Peter Stearns

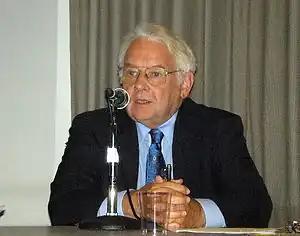

Peter Nathaniel Stearns (born March 3, 1936) is a professor at George Mason University, where he was provost from January 1, 2000 to July 2014.